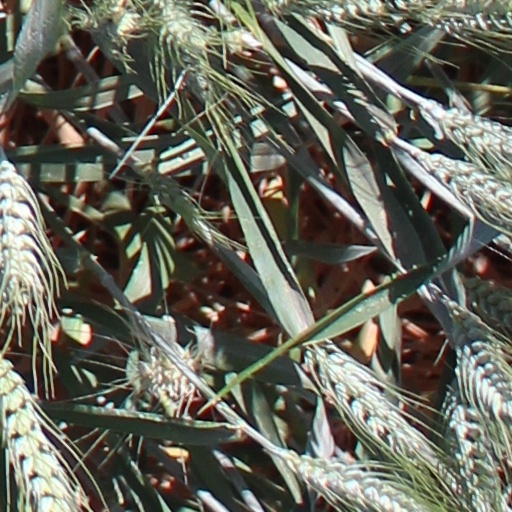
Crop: wheat